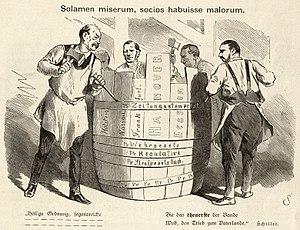
La Reichsexekution ou exécution d'Empire est une disposition légale en vigueur dans le Saint-Empire germanique qui permet à l'empereur de suspendre les droits d'un État membre et d'engager une intervention militaire contre lui. Des mesures similaires ont été appliquées dans la Confédération germanique au XIXᵉ siècle et sous la république de Weimar au XXᵉ siècle.